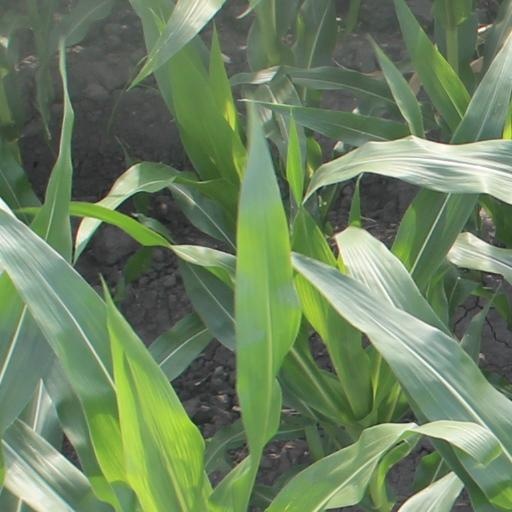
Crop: maize; corn